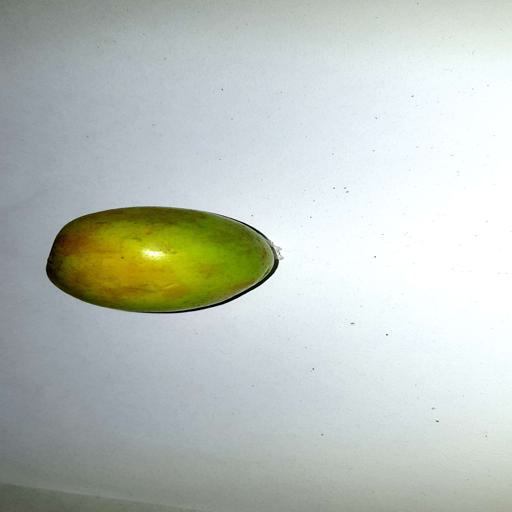
Label: healthy